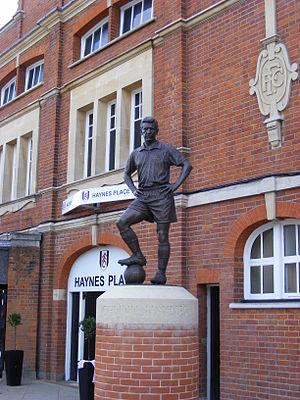
Johnny Haynes, né le 17 octobre 1934 à Londres, mort le 18 octobre 2005 à Édimbourg, était un footballeur anglais, qui évoluait au poste de milieu offensif à Fulham et en équipe d'Angleterre.